Cardiolipin

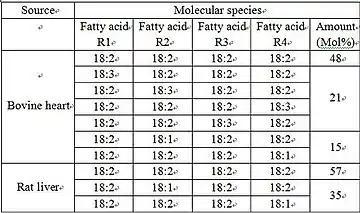

Cardiolipin (CL) is a kind of diphosphatidylglycerol lipid. Two phosphatidic acid moieties connect with a glycerol backbone in the center to form a dimeric structure. So it has four alkyl groups and potentially carries two negative charges. As there are four distinct alkyl chains in cardiolipin, the potential for complexity of this molecule species is enormous. However, in most animal tissues, cardiolipin contains 18-carbon fatty alkyl chains with 2 unsaturated bonds on each of them. It has been proposed that the (18:2)4 acyl chain configuration is an important structural requirement for the high affinity of CL to inner membrane proteins in mammalian mitochondria. However, studies with isolated enzyme preparations indicate that its importance may vary depending on the protein examined. In vitro experiments have shown that CL has high affinity for curved membrane regions.